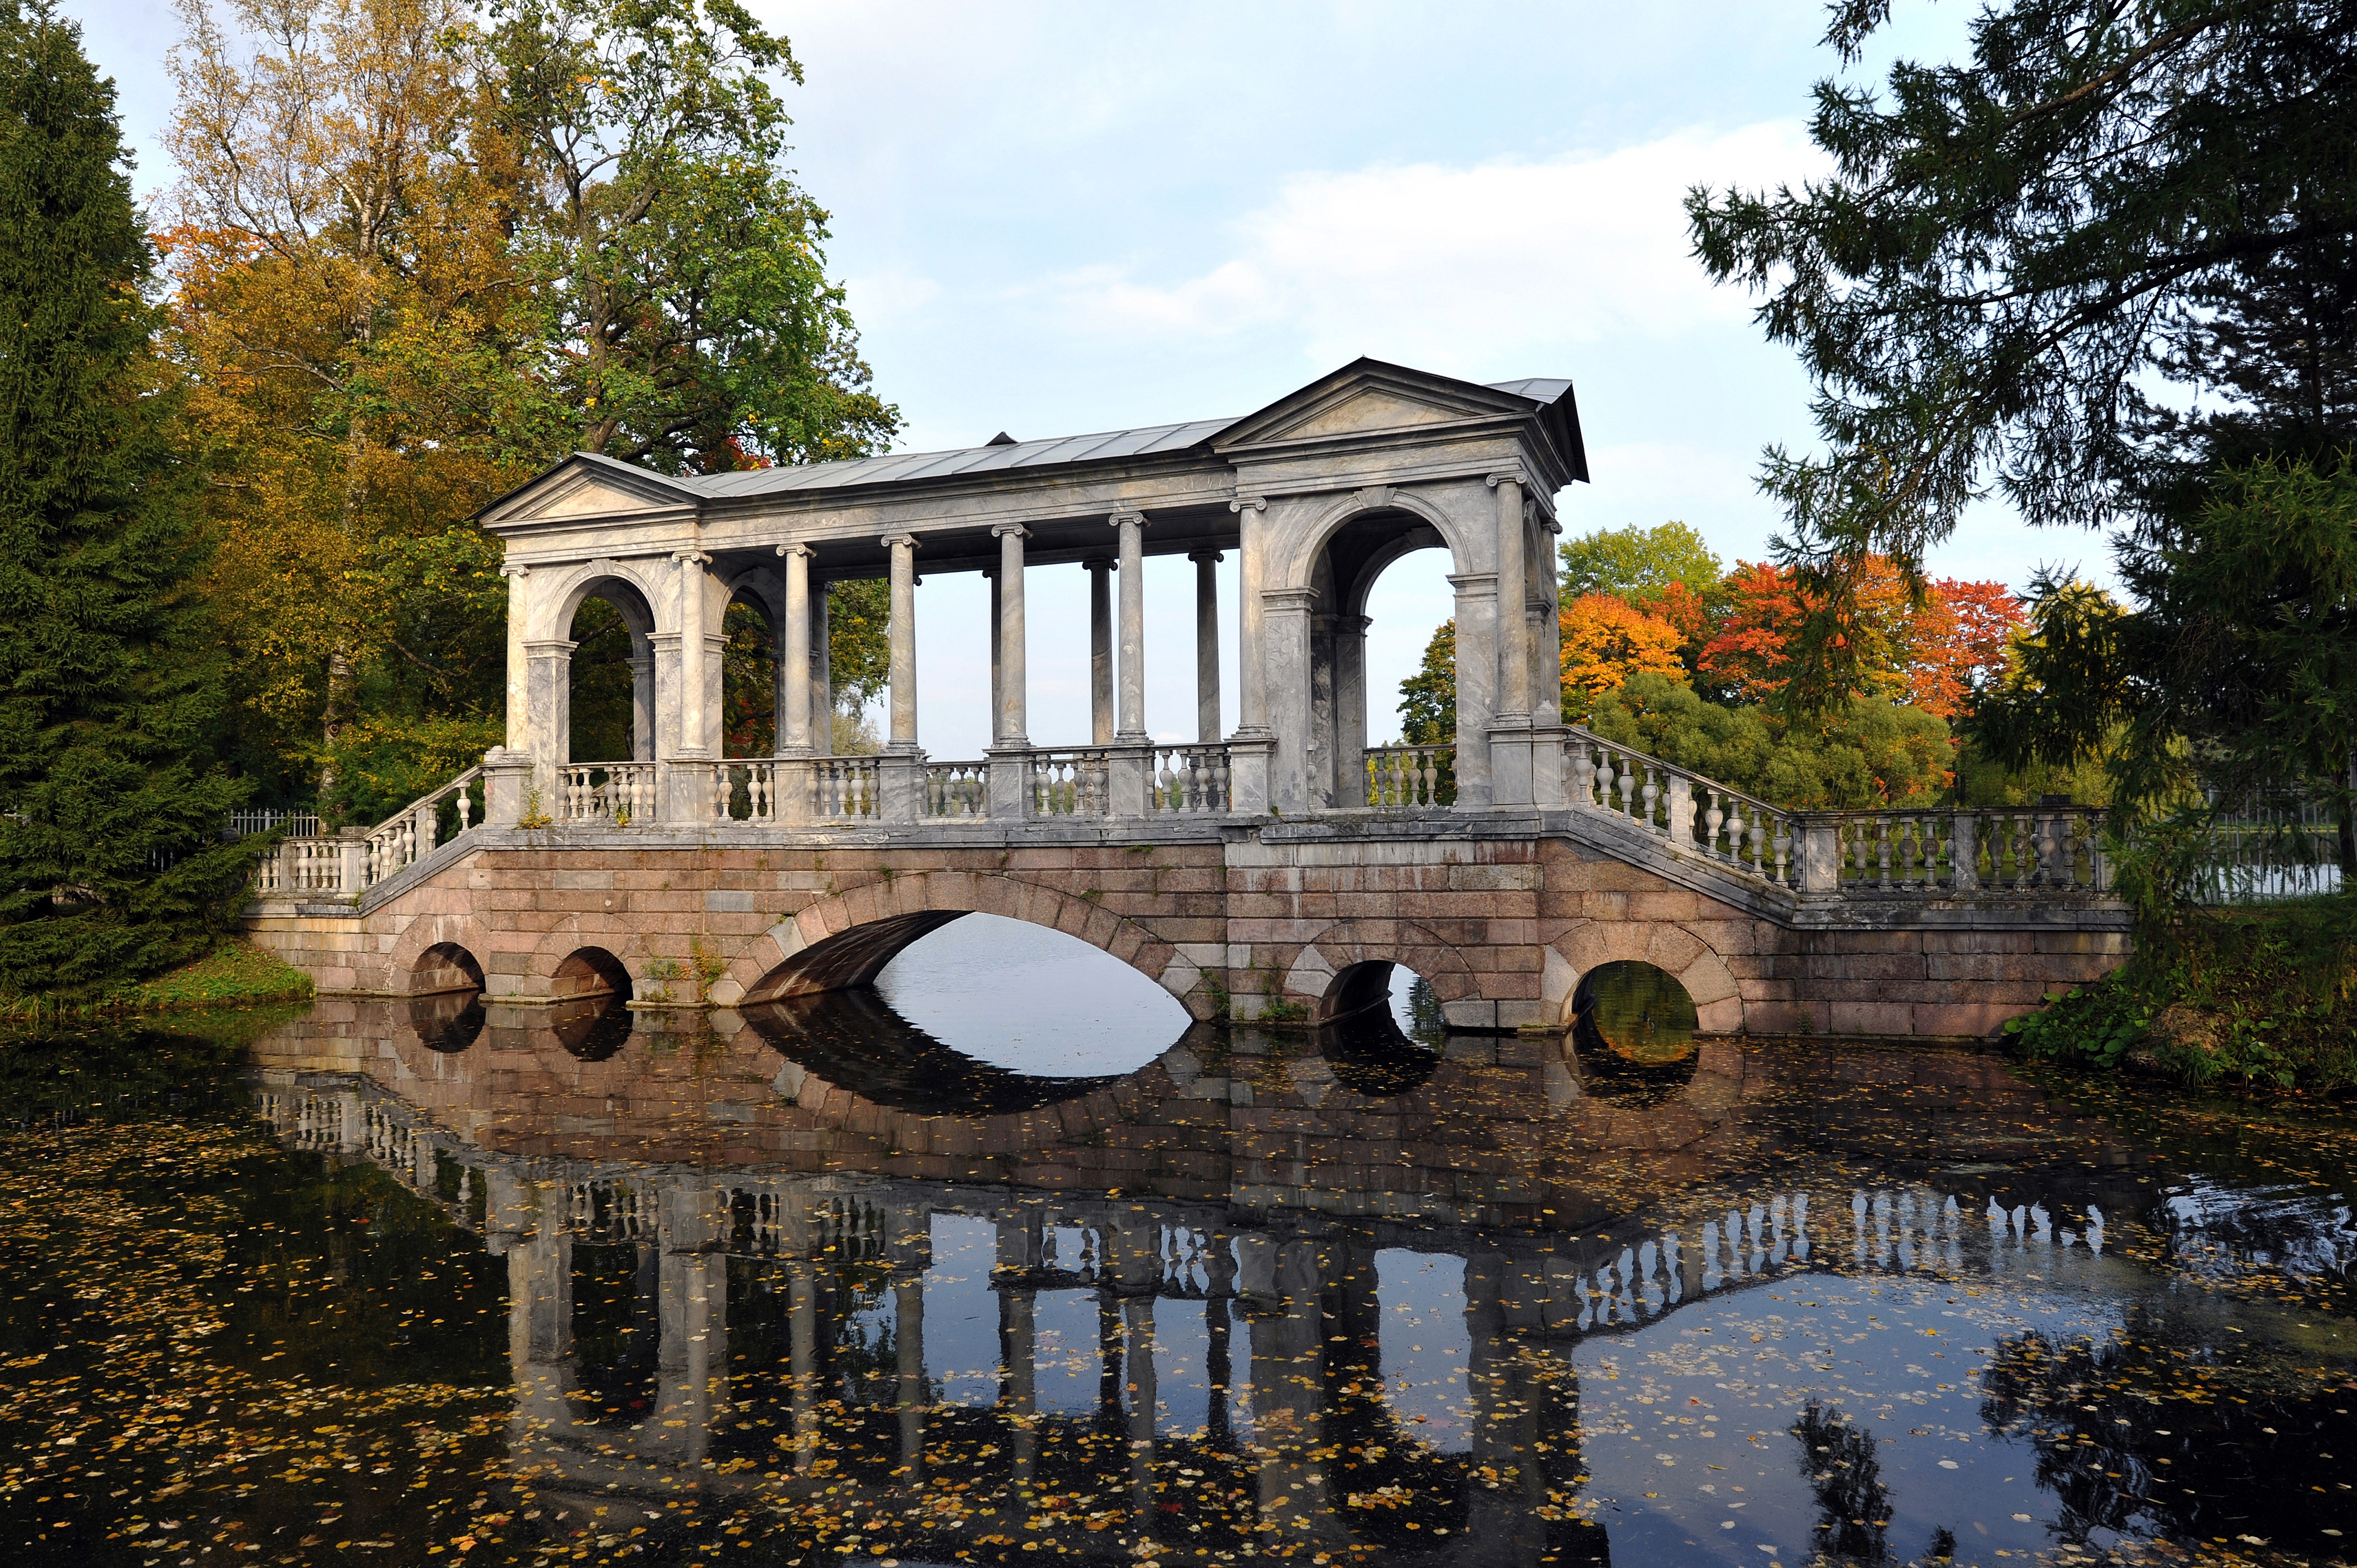
architecture, mansion, house, building, chateau, home, reflection, park, landmark, waterway, monastery, estate, the palace ensemble tsarskoe selo, the marble bridge